Boycotts of Japanese products

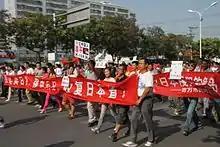
An anti-Japanese march in Beijing in 2012, with a red sheet at the front reading "refuse to buy and sell Japanese goods, make China stronger, oppose Japan and make Japan a province of China again." (拒买卖日货，强中反日，收复日本省)

The first boycott of Japanese products in China was started 1915 as a result of public indignation at the Twenty-One Demands which Japan forced China to accept. In 1919, the students and intellectuals involved in the May Fourth Movement called for another boycott of Japanese products, developing into a mass movement across China, including general strikes. Local chambers of commerce decided to sever economic ties with Japan, workers refused to work in Japanese-funded factories, consumers refused to buy Japanese goods, and students mobilised to punish those found selling, buying or using Japanese products.